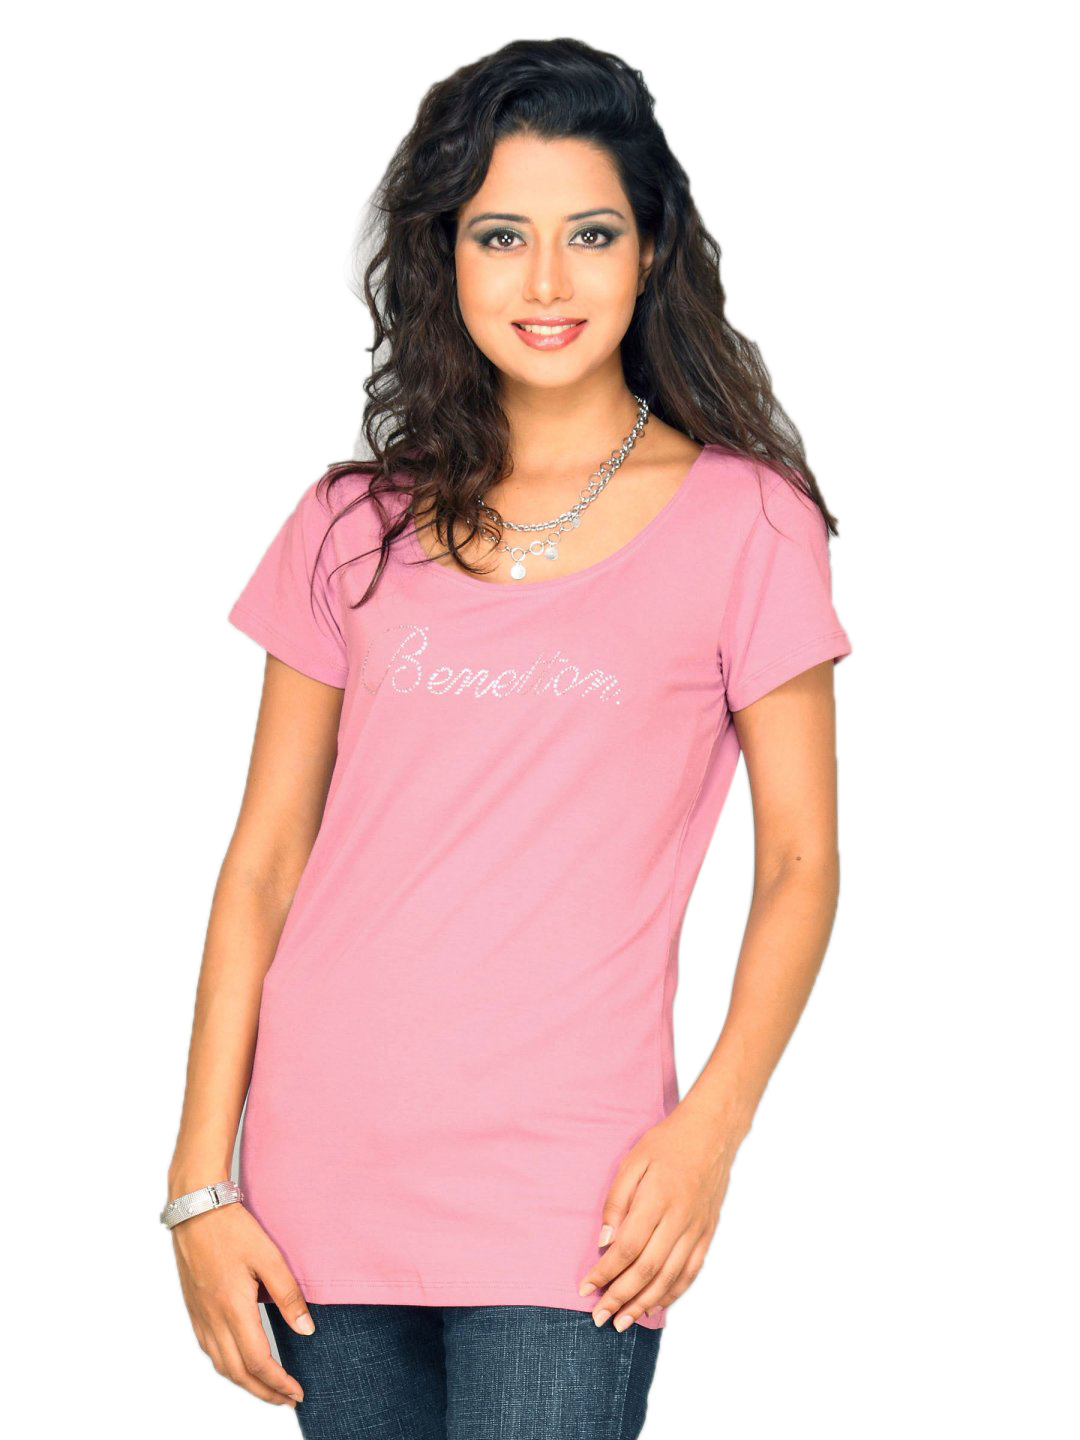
UCB Women's Crystal Benetton Pink T-shirt
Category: Apparel / Topwear / Tshirts
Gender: Women
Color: Pink
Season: Summer 2011
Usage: Casual